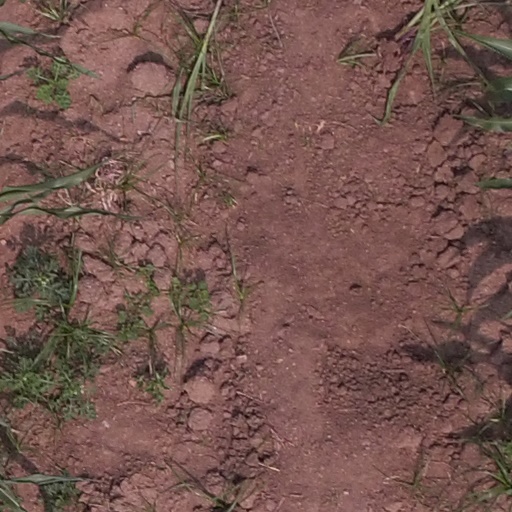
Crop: maize; corn